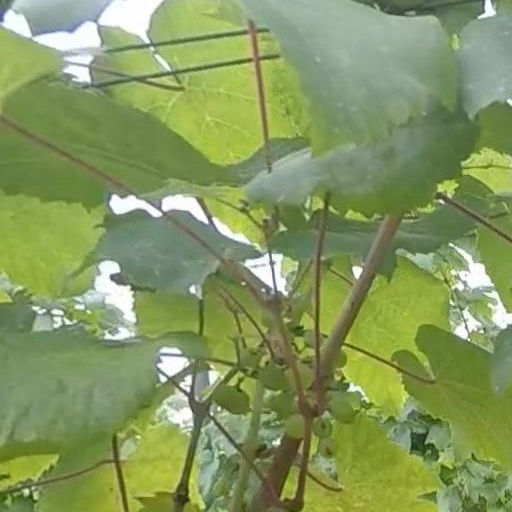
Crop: grape